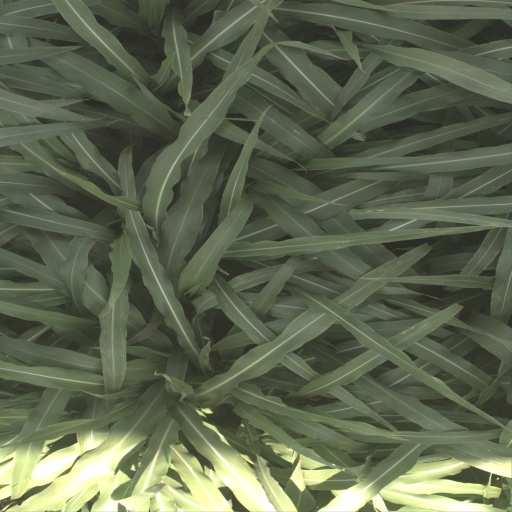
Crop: sorghum